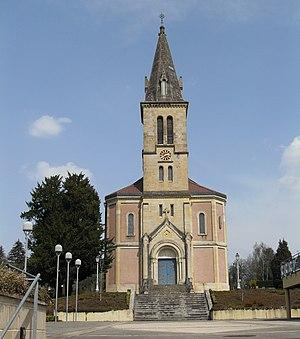
L'église paroissiale du Sacré-Cœur à Jettingen
Jettingen est une commune française située dans le département du Haut-Rhin, en région Grand Est.